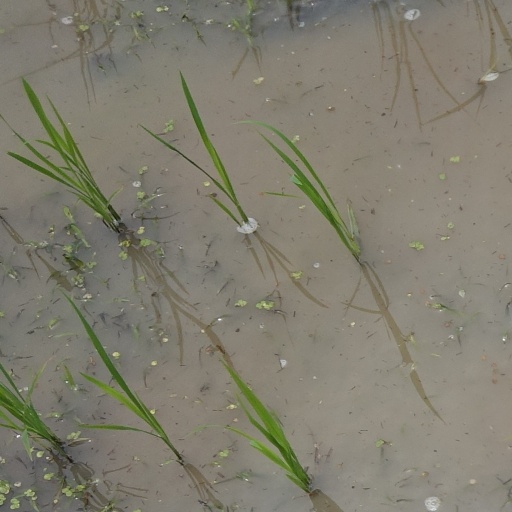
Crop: rice